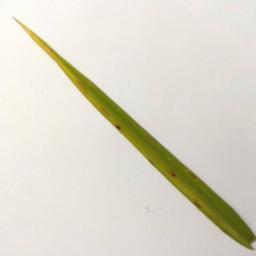
Label: Rice___Brown_Spot